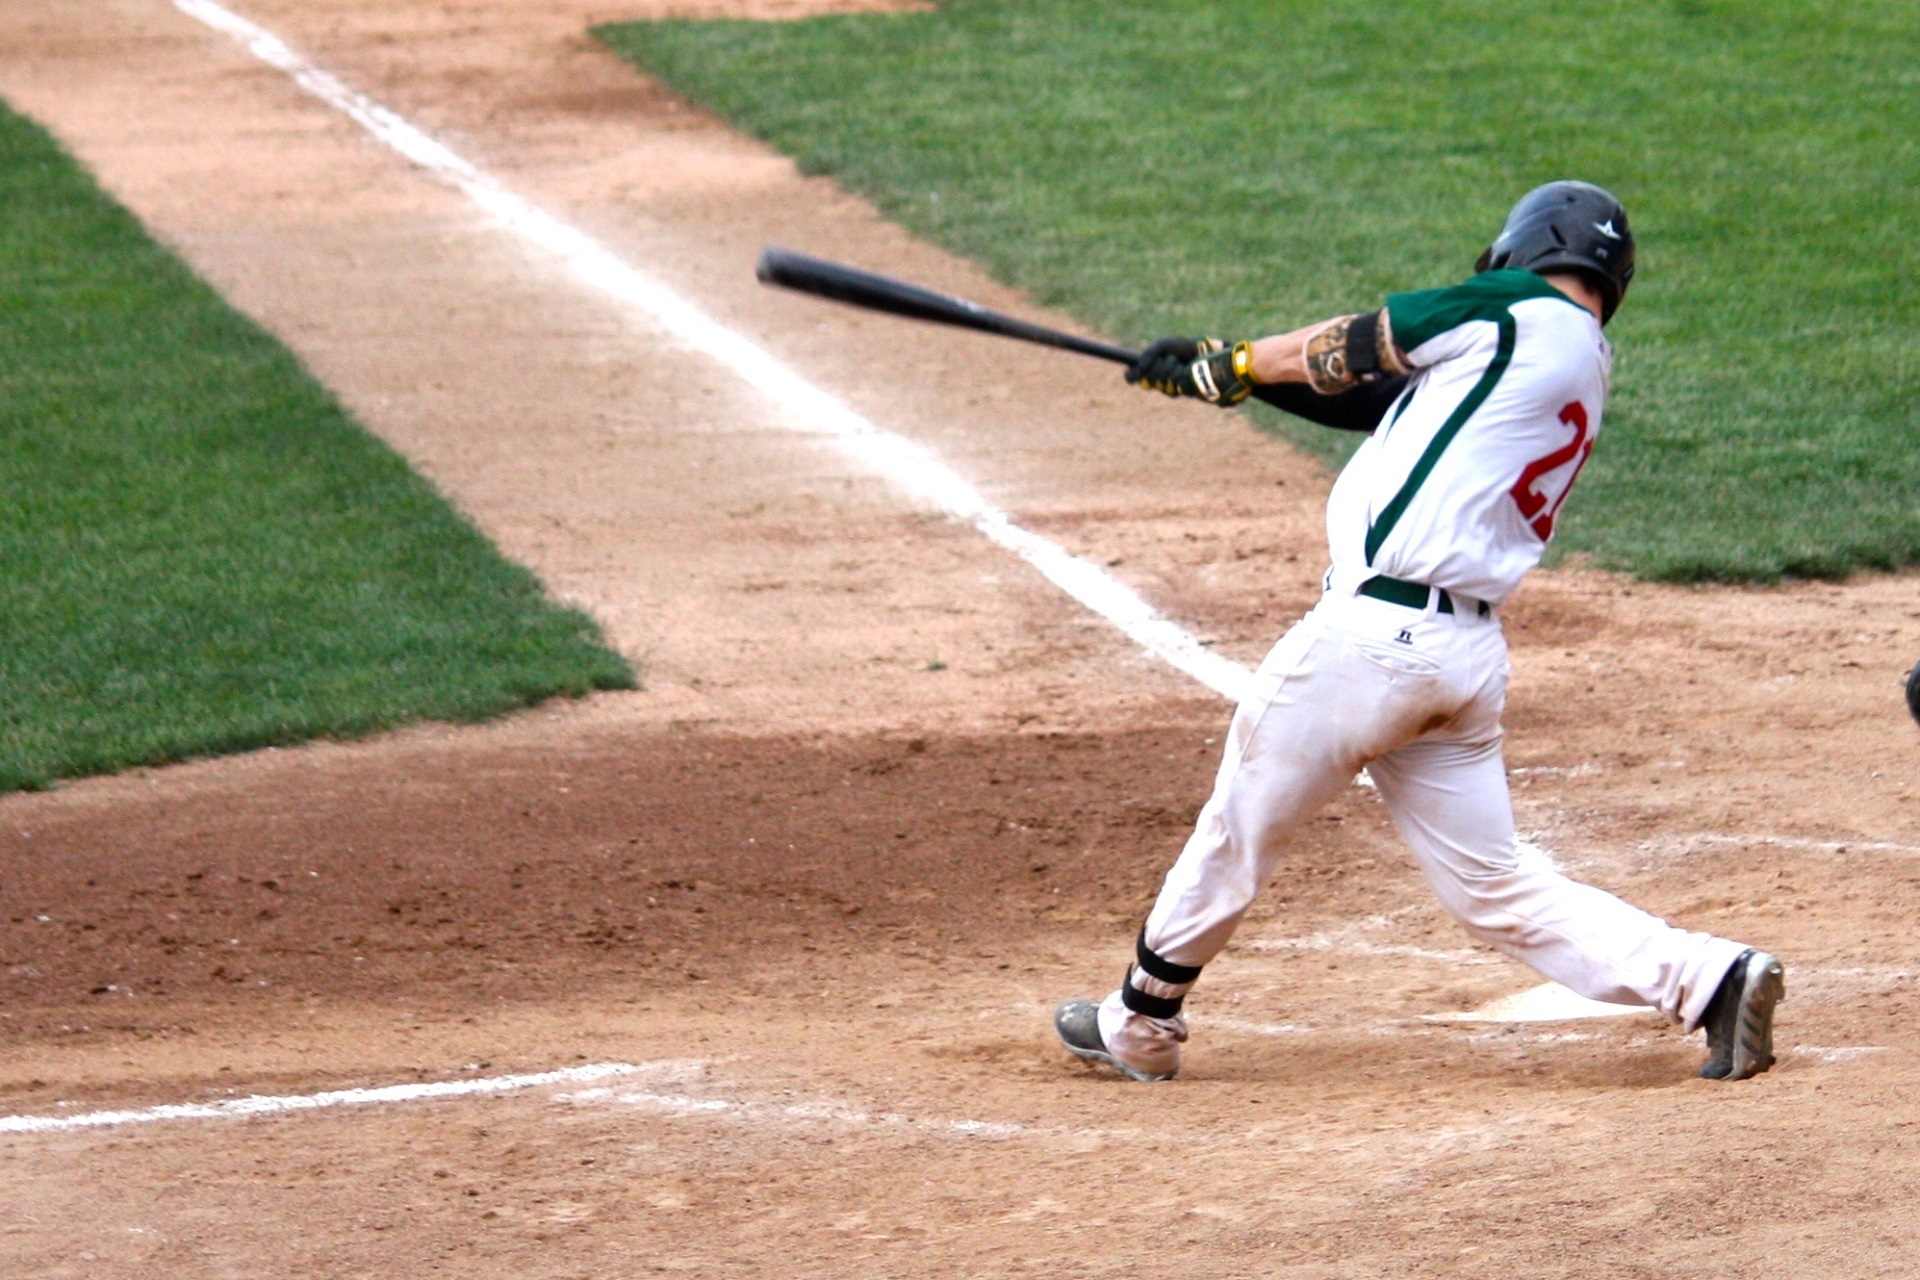
baseball, sport, game, action, playing, swing, baseball field, pitch, batter, sports, pitcher, home plate, bat, athlete, baseball player, hit, hitting, ball game, hitter, team sport, batter's box, infielder, college baseball, base lines, bat and ball games, baseball positions, college softball